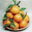
Label: orange